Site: brandenburg
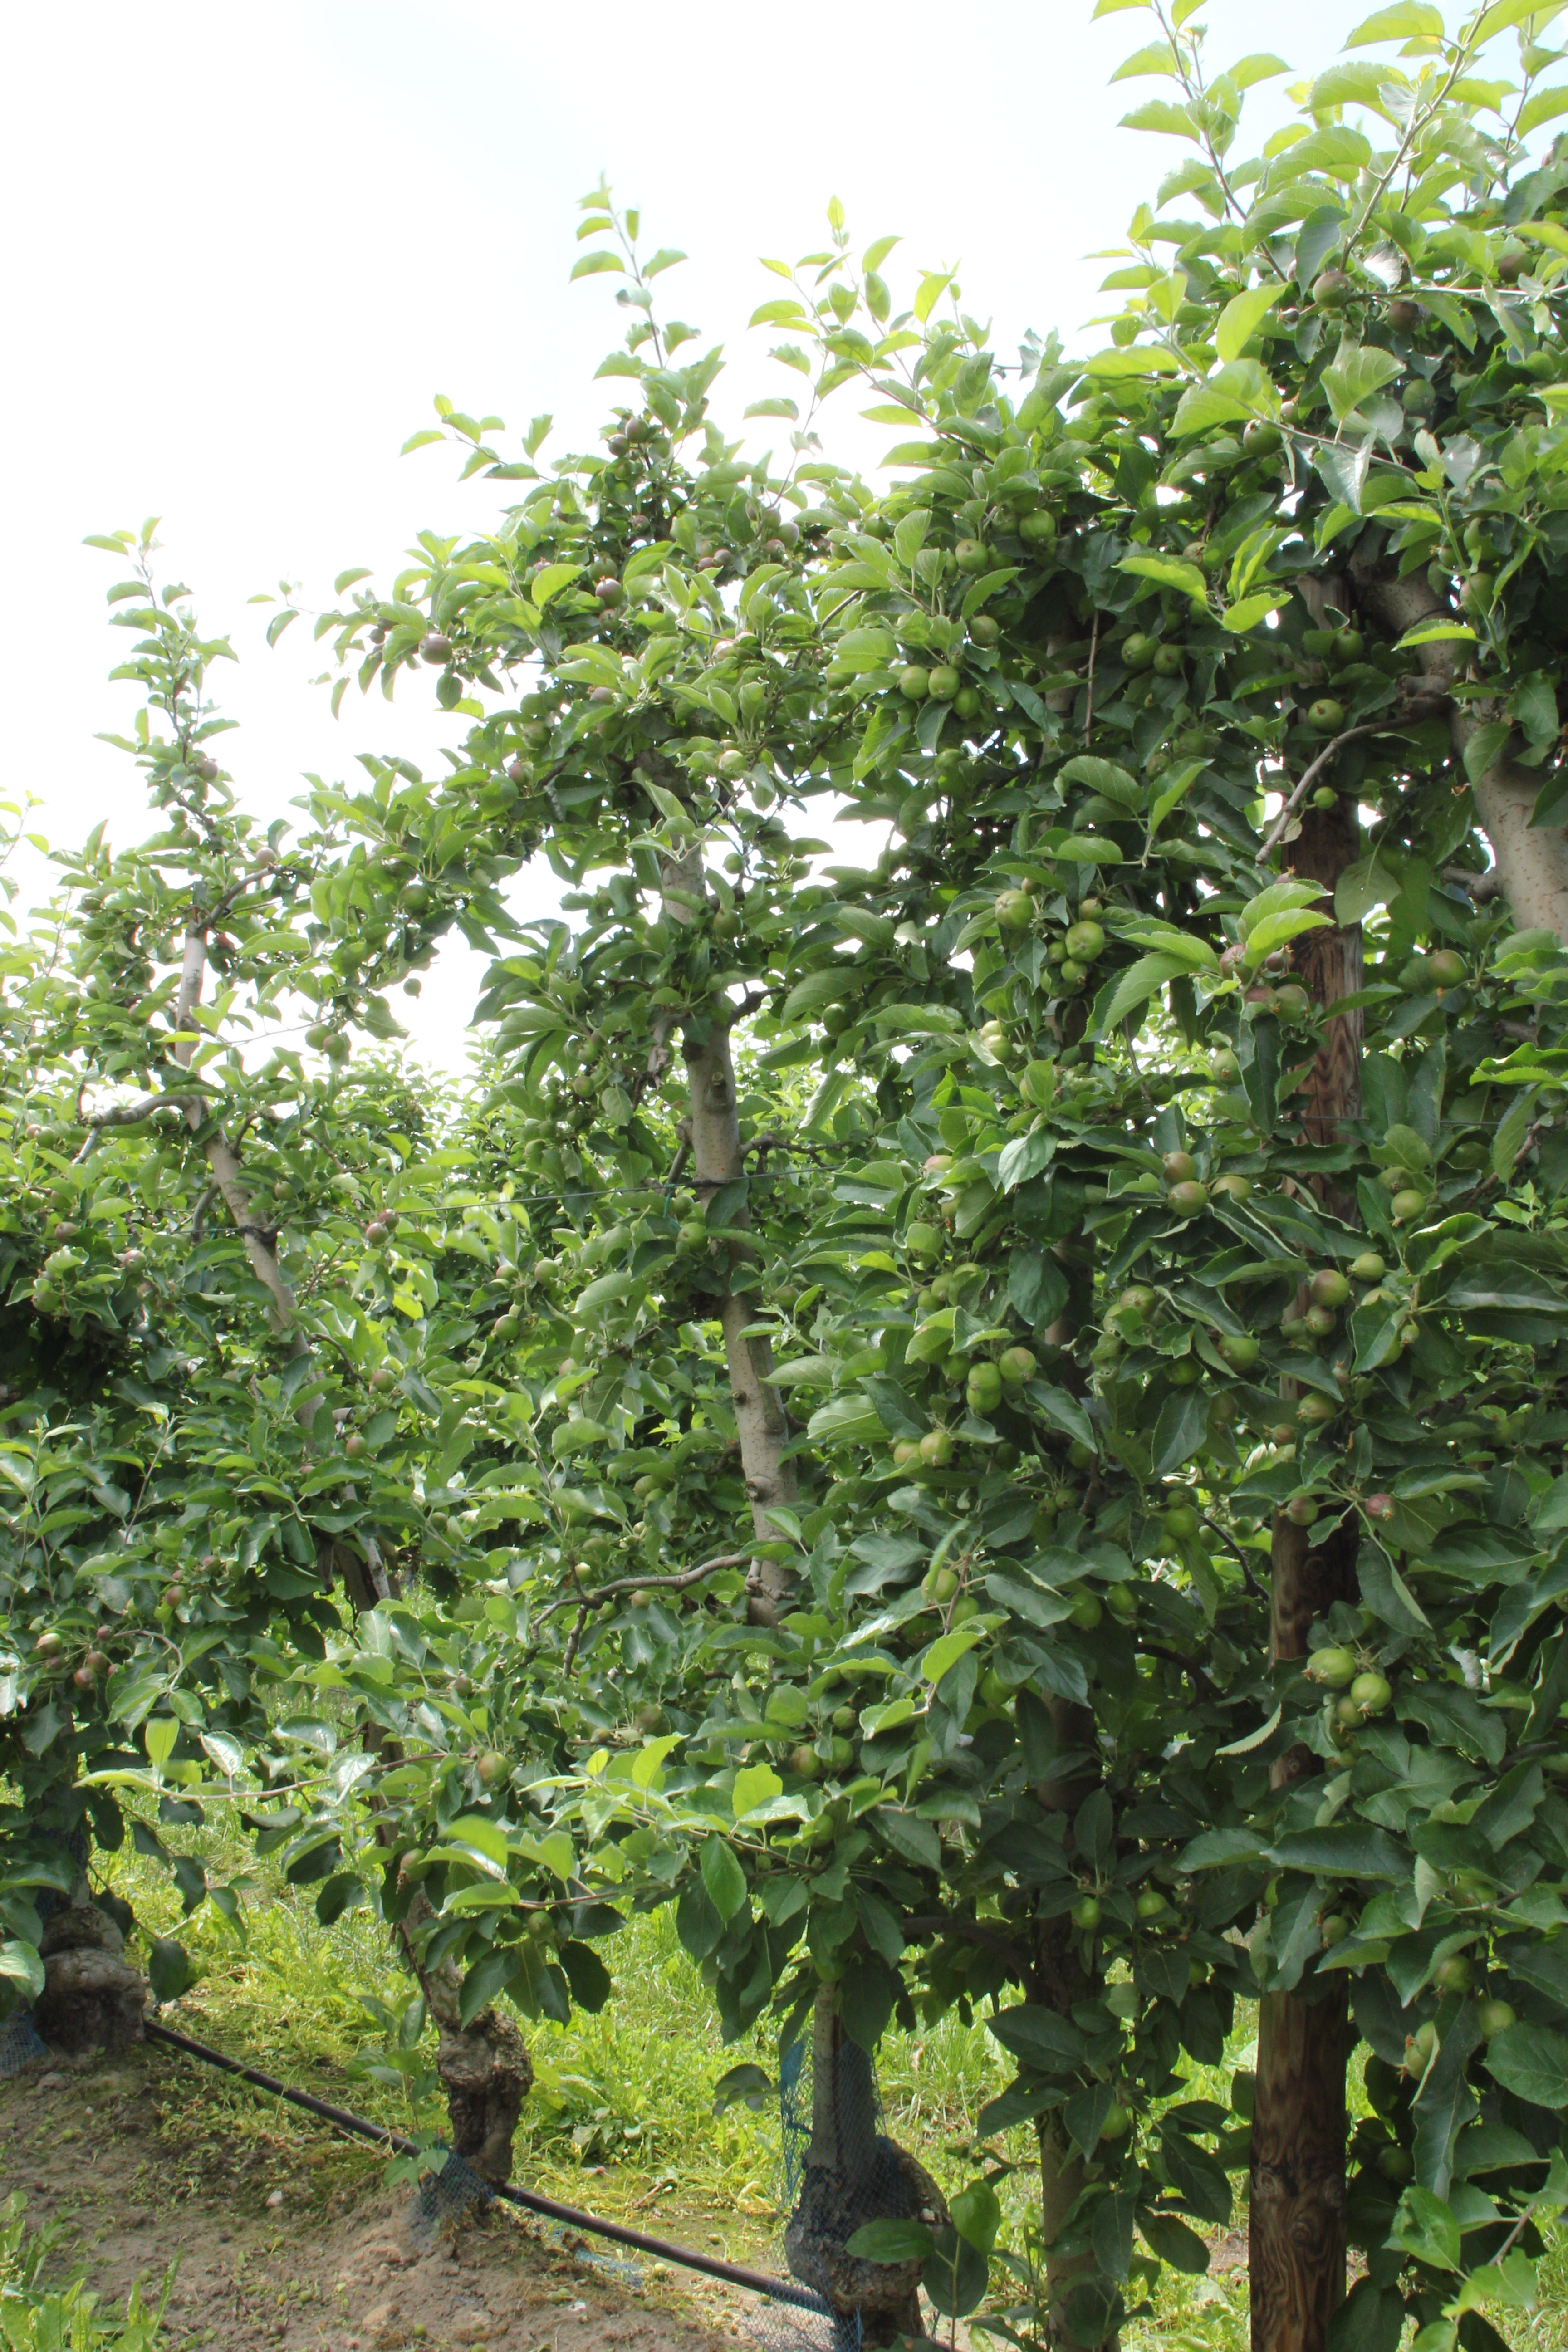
Growth stage (BBCH 73): Development of fruit